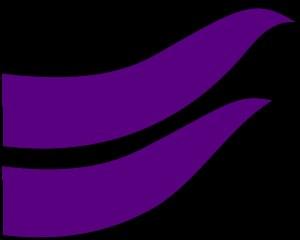
Killer Bee est un personnage de fiction du manga Naruto.